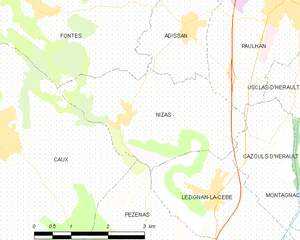
Carte de la commune française de code INSEE 34184 - Nizas
Nizas est une commune française située dans le département de l'Hérault en région Occitanie.